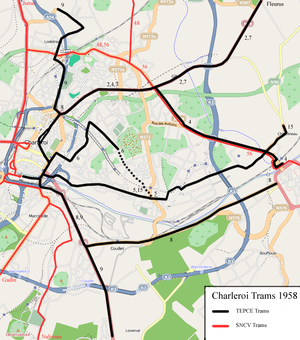
La Société des transports intercommunaux de Charleroi est une société de transport belge créée en 1962.